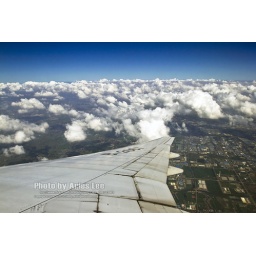
flying in the sky